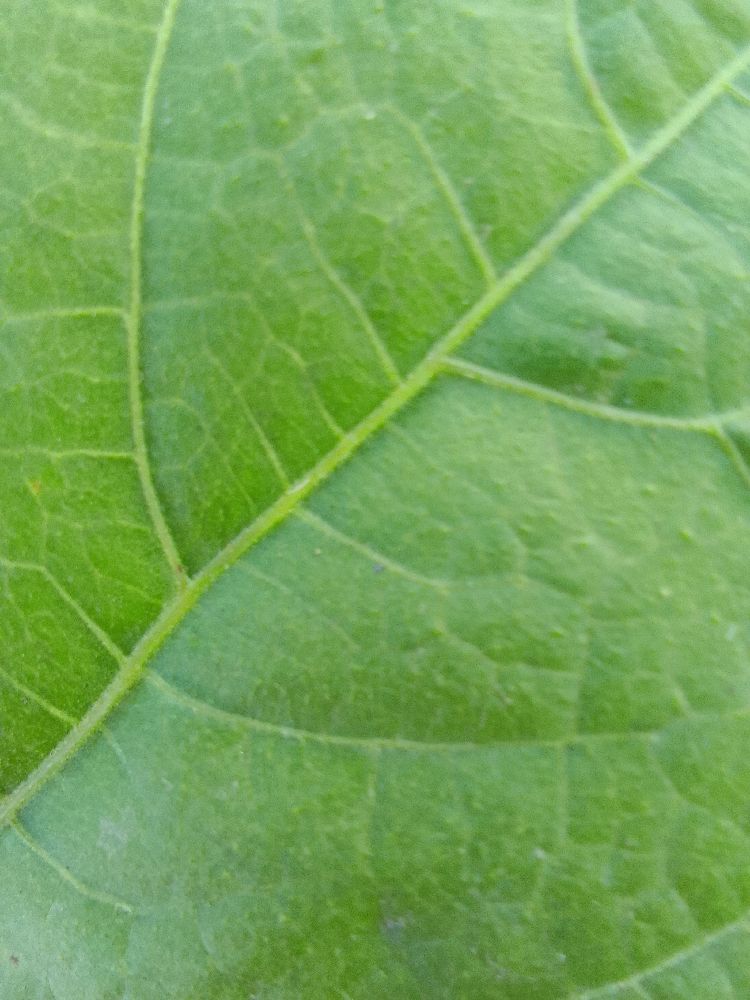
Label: healthy